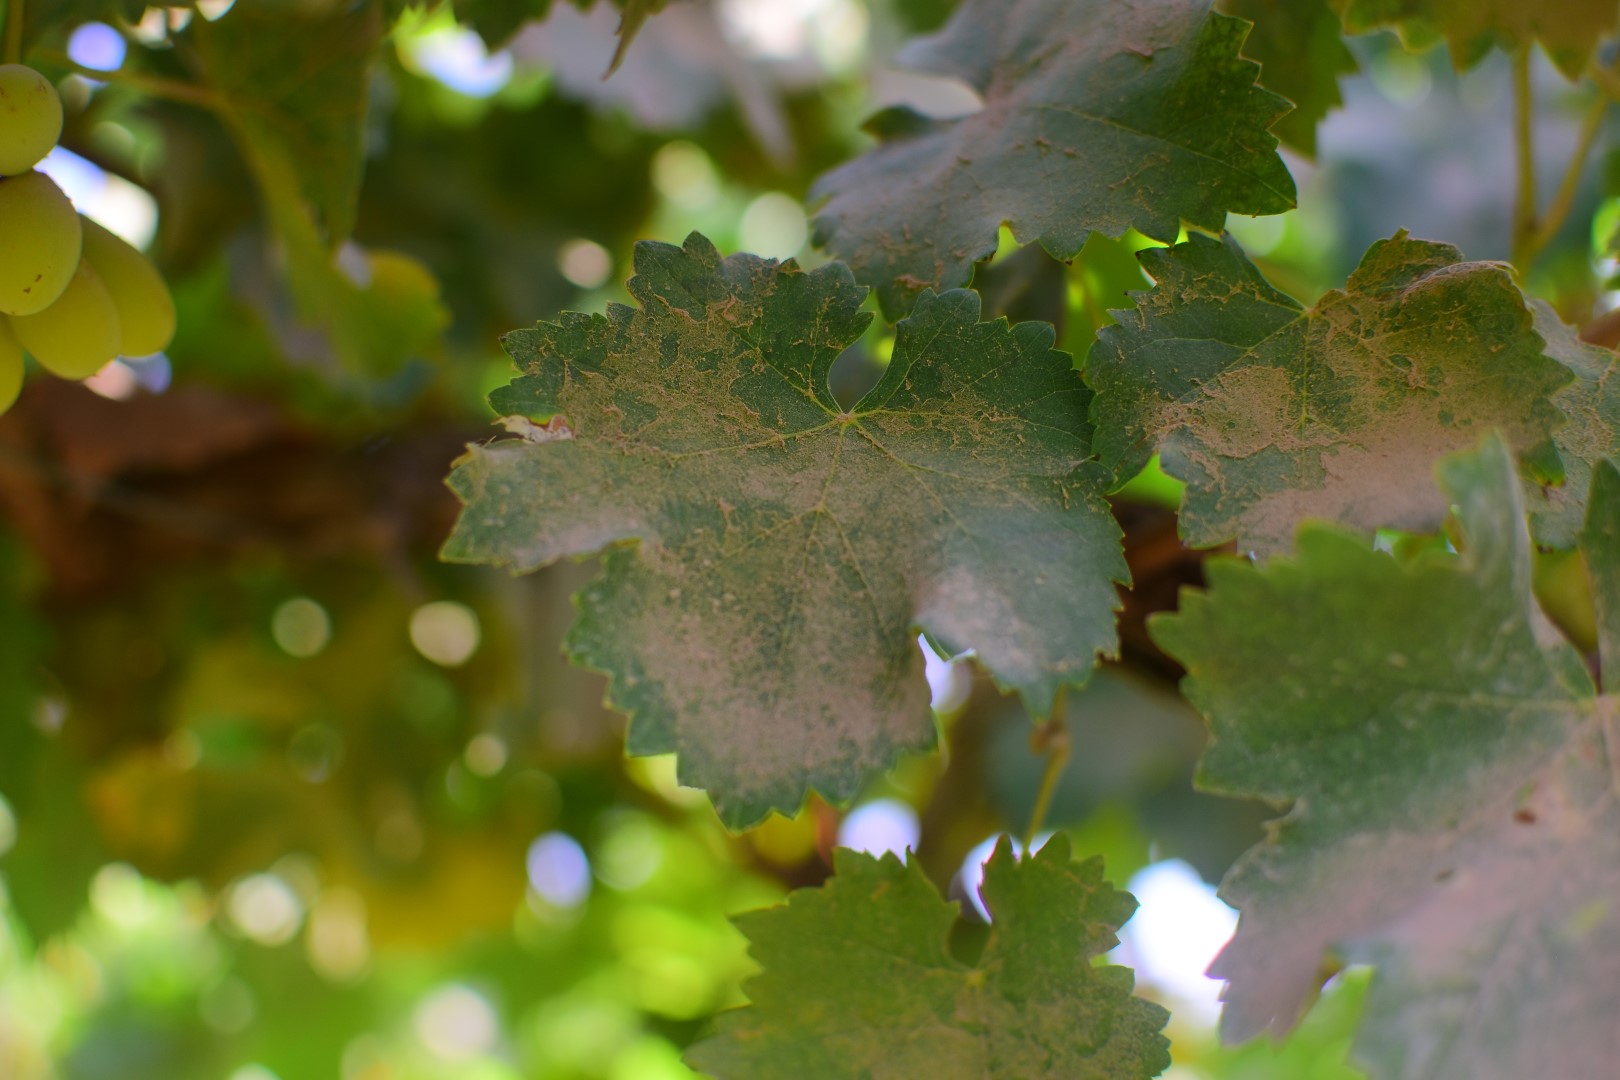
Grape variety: Deas Al-Annz